New York Giants (baseball)

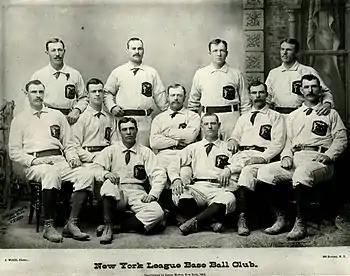
The 1883 New York Gothams

The Giants began as the second baseball club founded by millionaire tobacconist John B. Day and veteran amateur baseball player Jim Mutrie. The Gothams, as the Giants were originally known, entered the National League seven years after its 1876 formation, in 1883, while their other club, the Metropolitans played in the rival American Association (1882–1891). Nearly half of the original Gothams players were members of the disbanded Troy Trojans in upstate New York, whose place in the National League the Gothams inherited. While the Metropolitans were initially the more successful club, after they won the 1884 AA championship, Day and Mutrie began moving star players to the NL Gothams, whose fortunes improved while the Metropolitans' afterwards slumped.